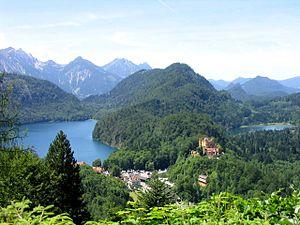
Louis II de Bavière, né Louis Othon Frédéric Guillaume de Wittelsbach le 25 août 1845 à Munich et mort le 13 juin 1886 dans le lac de Starnberg, est le quatrième roi de Bavière, régnant de 1864 à 1886. Ses autres titres sont comte palatin, duc en Bavière, de Franconie et de Souabe.
Le château de Hohenschwangau se trouve directement en face du château de Neuschwanstein dans le quartier dit Hohenschwangau de la municipalité de Schwangau près de Füssen en Bavière.
Hohenschwangau est un quartier de la commune de Schwangau, près de Füssen, en Haute-Bavière.